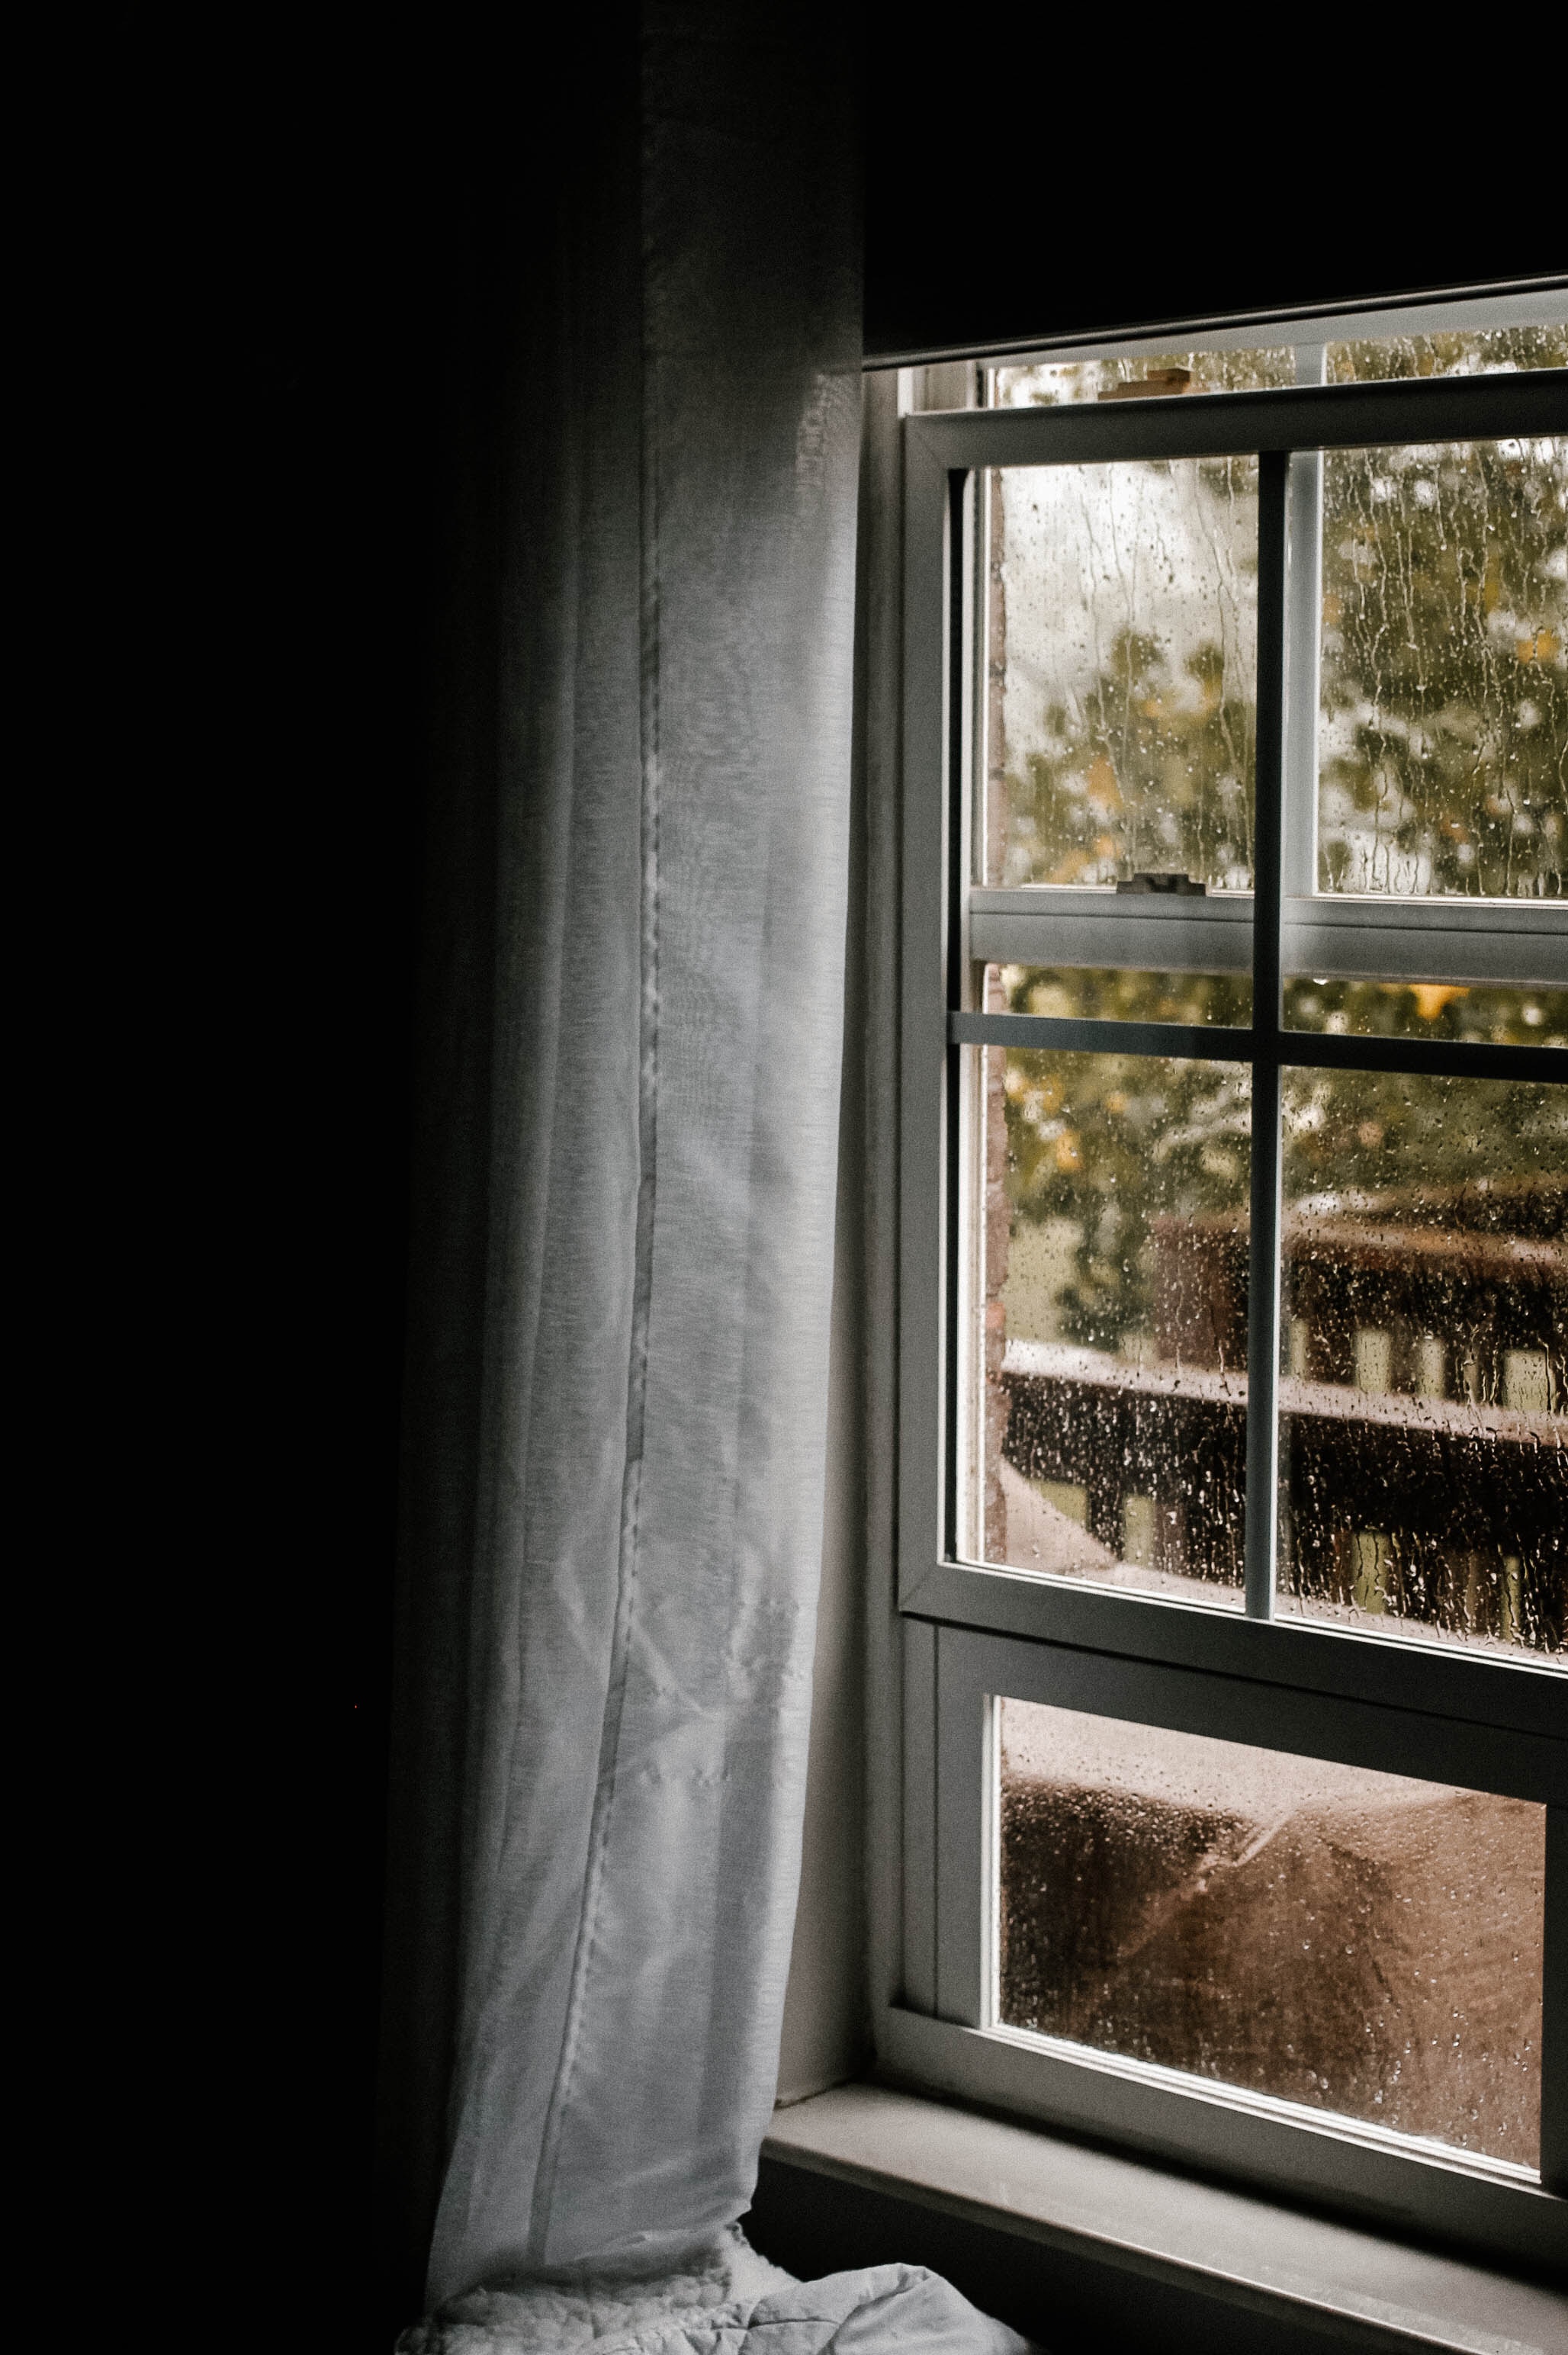
light, wood, house, sunlight, window, glass, home, wall, door, interior design, angle, daylighting, sash window